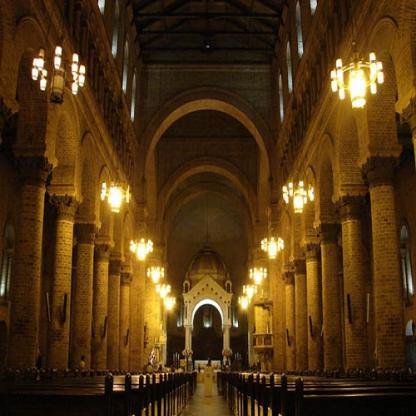
Scene: Indoor